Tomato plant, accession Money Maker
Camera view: vertical (180 deg); turntable rotation: 30 degrees
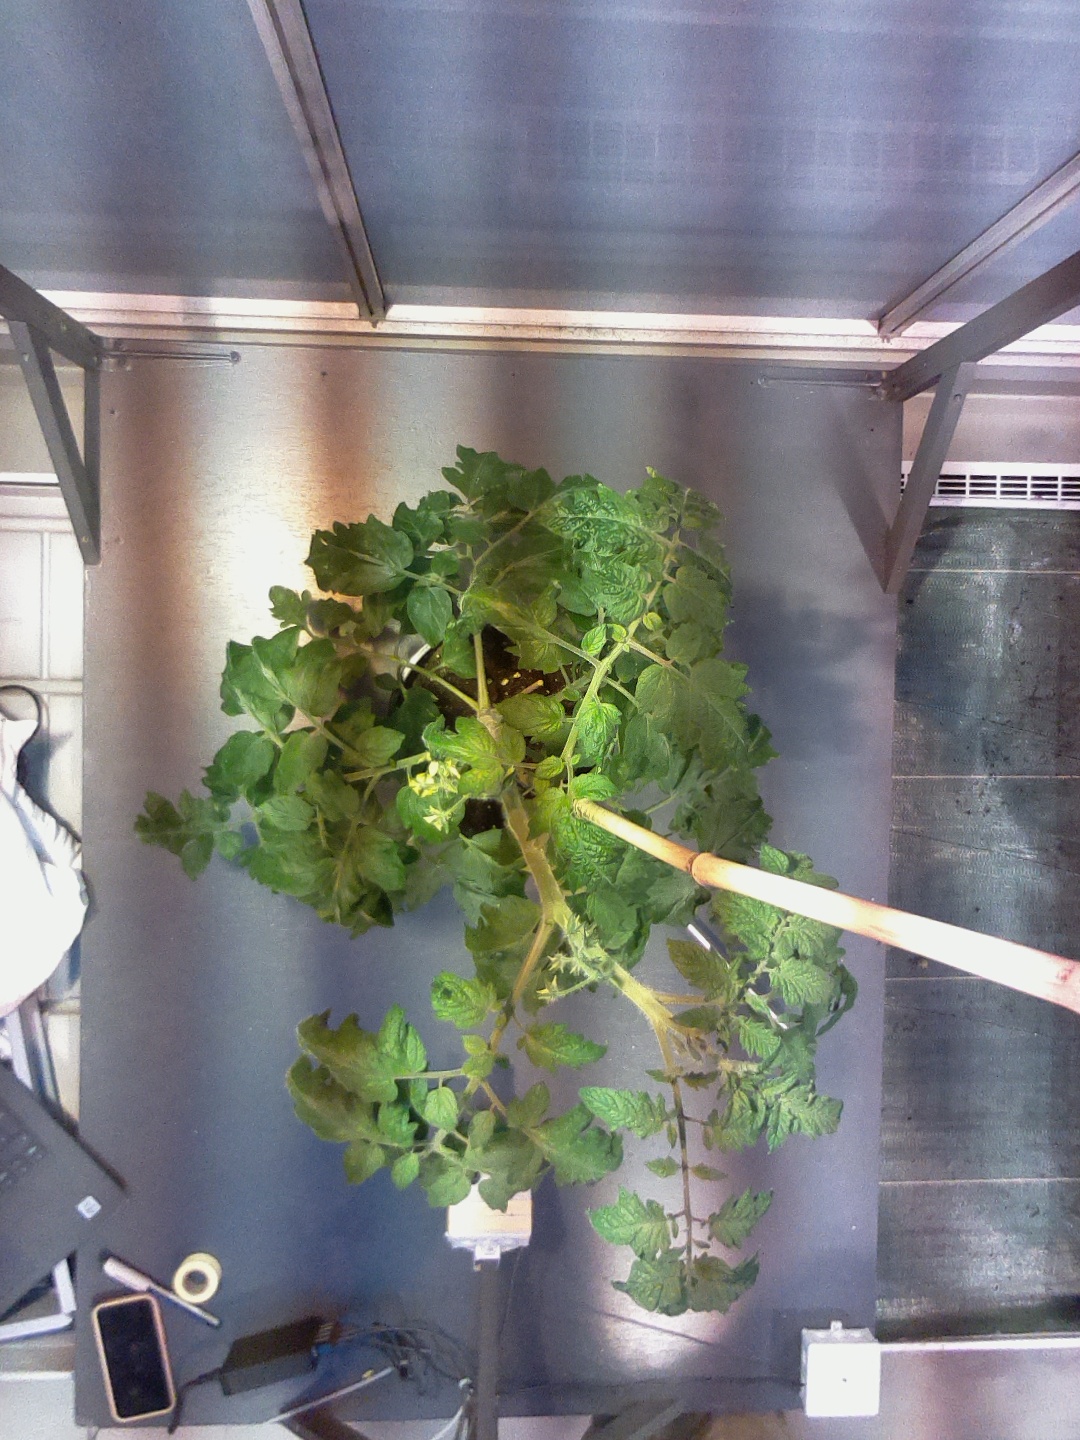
BBCH growth stage 65: Full flowering, 50%-60% of flowers open, first petals falling